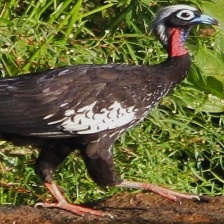
Species: BLUE THROATED PIPING GUAN
Scientific name: PIPILE CUMANENSIS